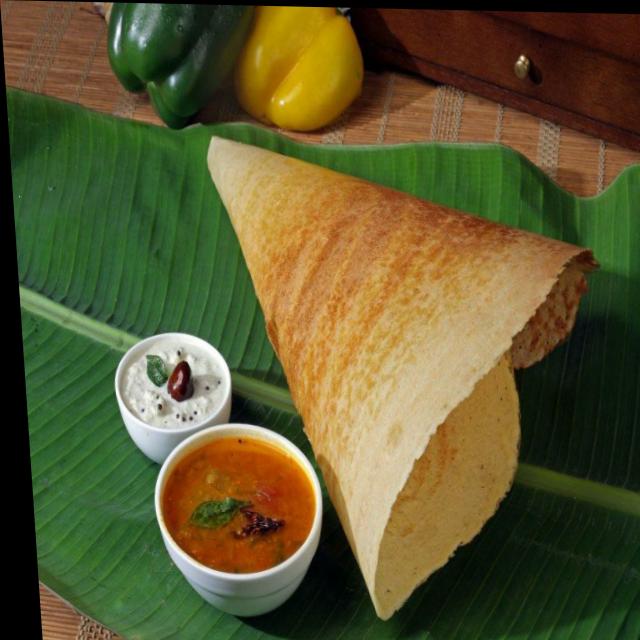
Dish: masala_dosa